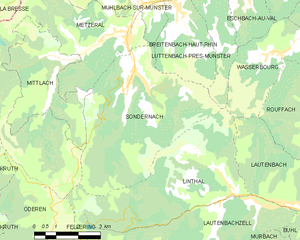
Carte des communes françaises